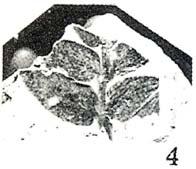
一个化石属于被子植物，其特征描述:草木，茎直立，粗，宽达4mm，上有极细直纹，不分支。有叶，叶茎生，单叶，抱茎，无柄，对生，卵状披针形，最宽处在基部，顶端尖锐。叶脉为弧形脉，基出，分叉，细而清晰，果顶生，卵形，顶端微尖，宽1.2cm，高1.7cm，上部两侧可见高出果实的2个萼片(?)。